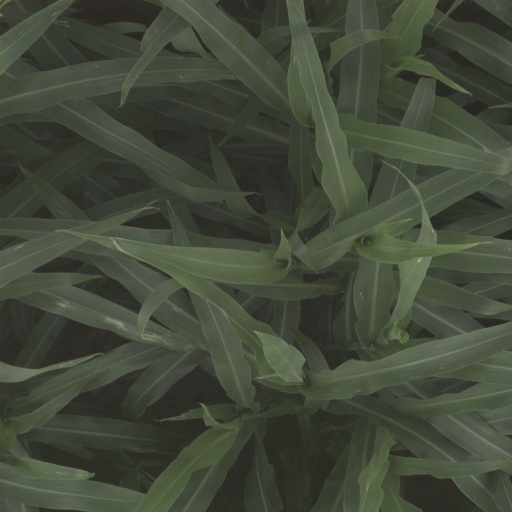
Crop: sorghum